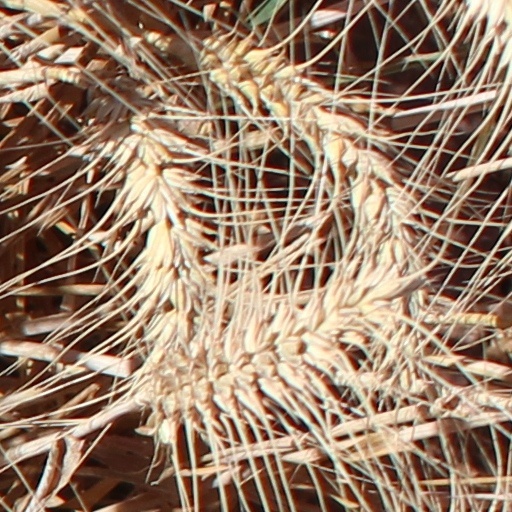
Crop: wheat